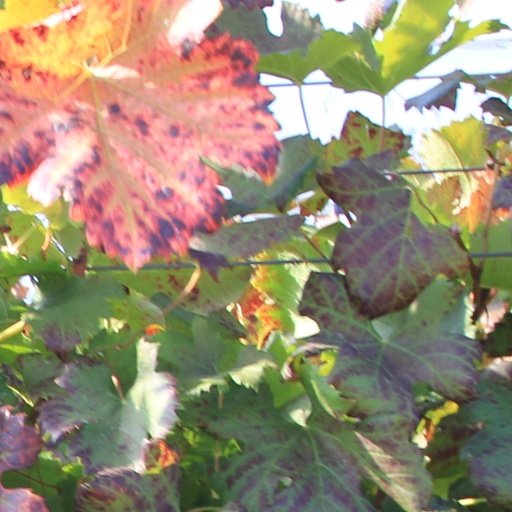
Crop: grape